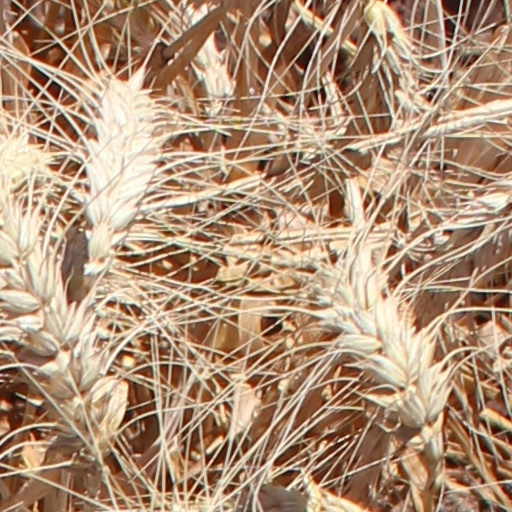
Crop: wheat